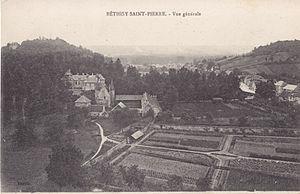
Carte postale ancienne éditée par Decelle
Béthisy-Saint-Pierre est une commune française située dans le département de l'Oise en région Hauts-de-France. Ses habitants sont appelés les Béthisiens.